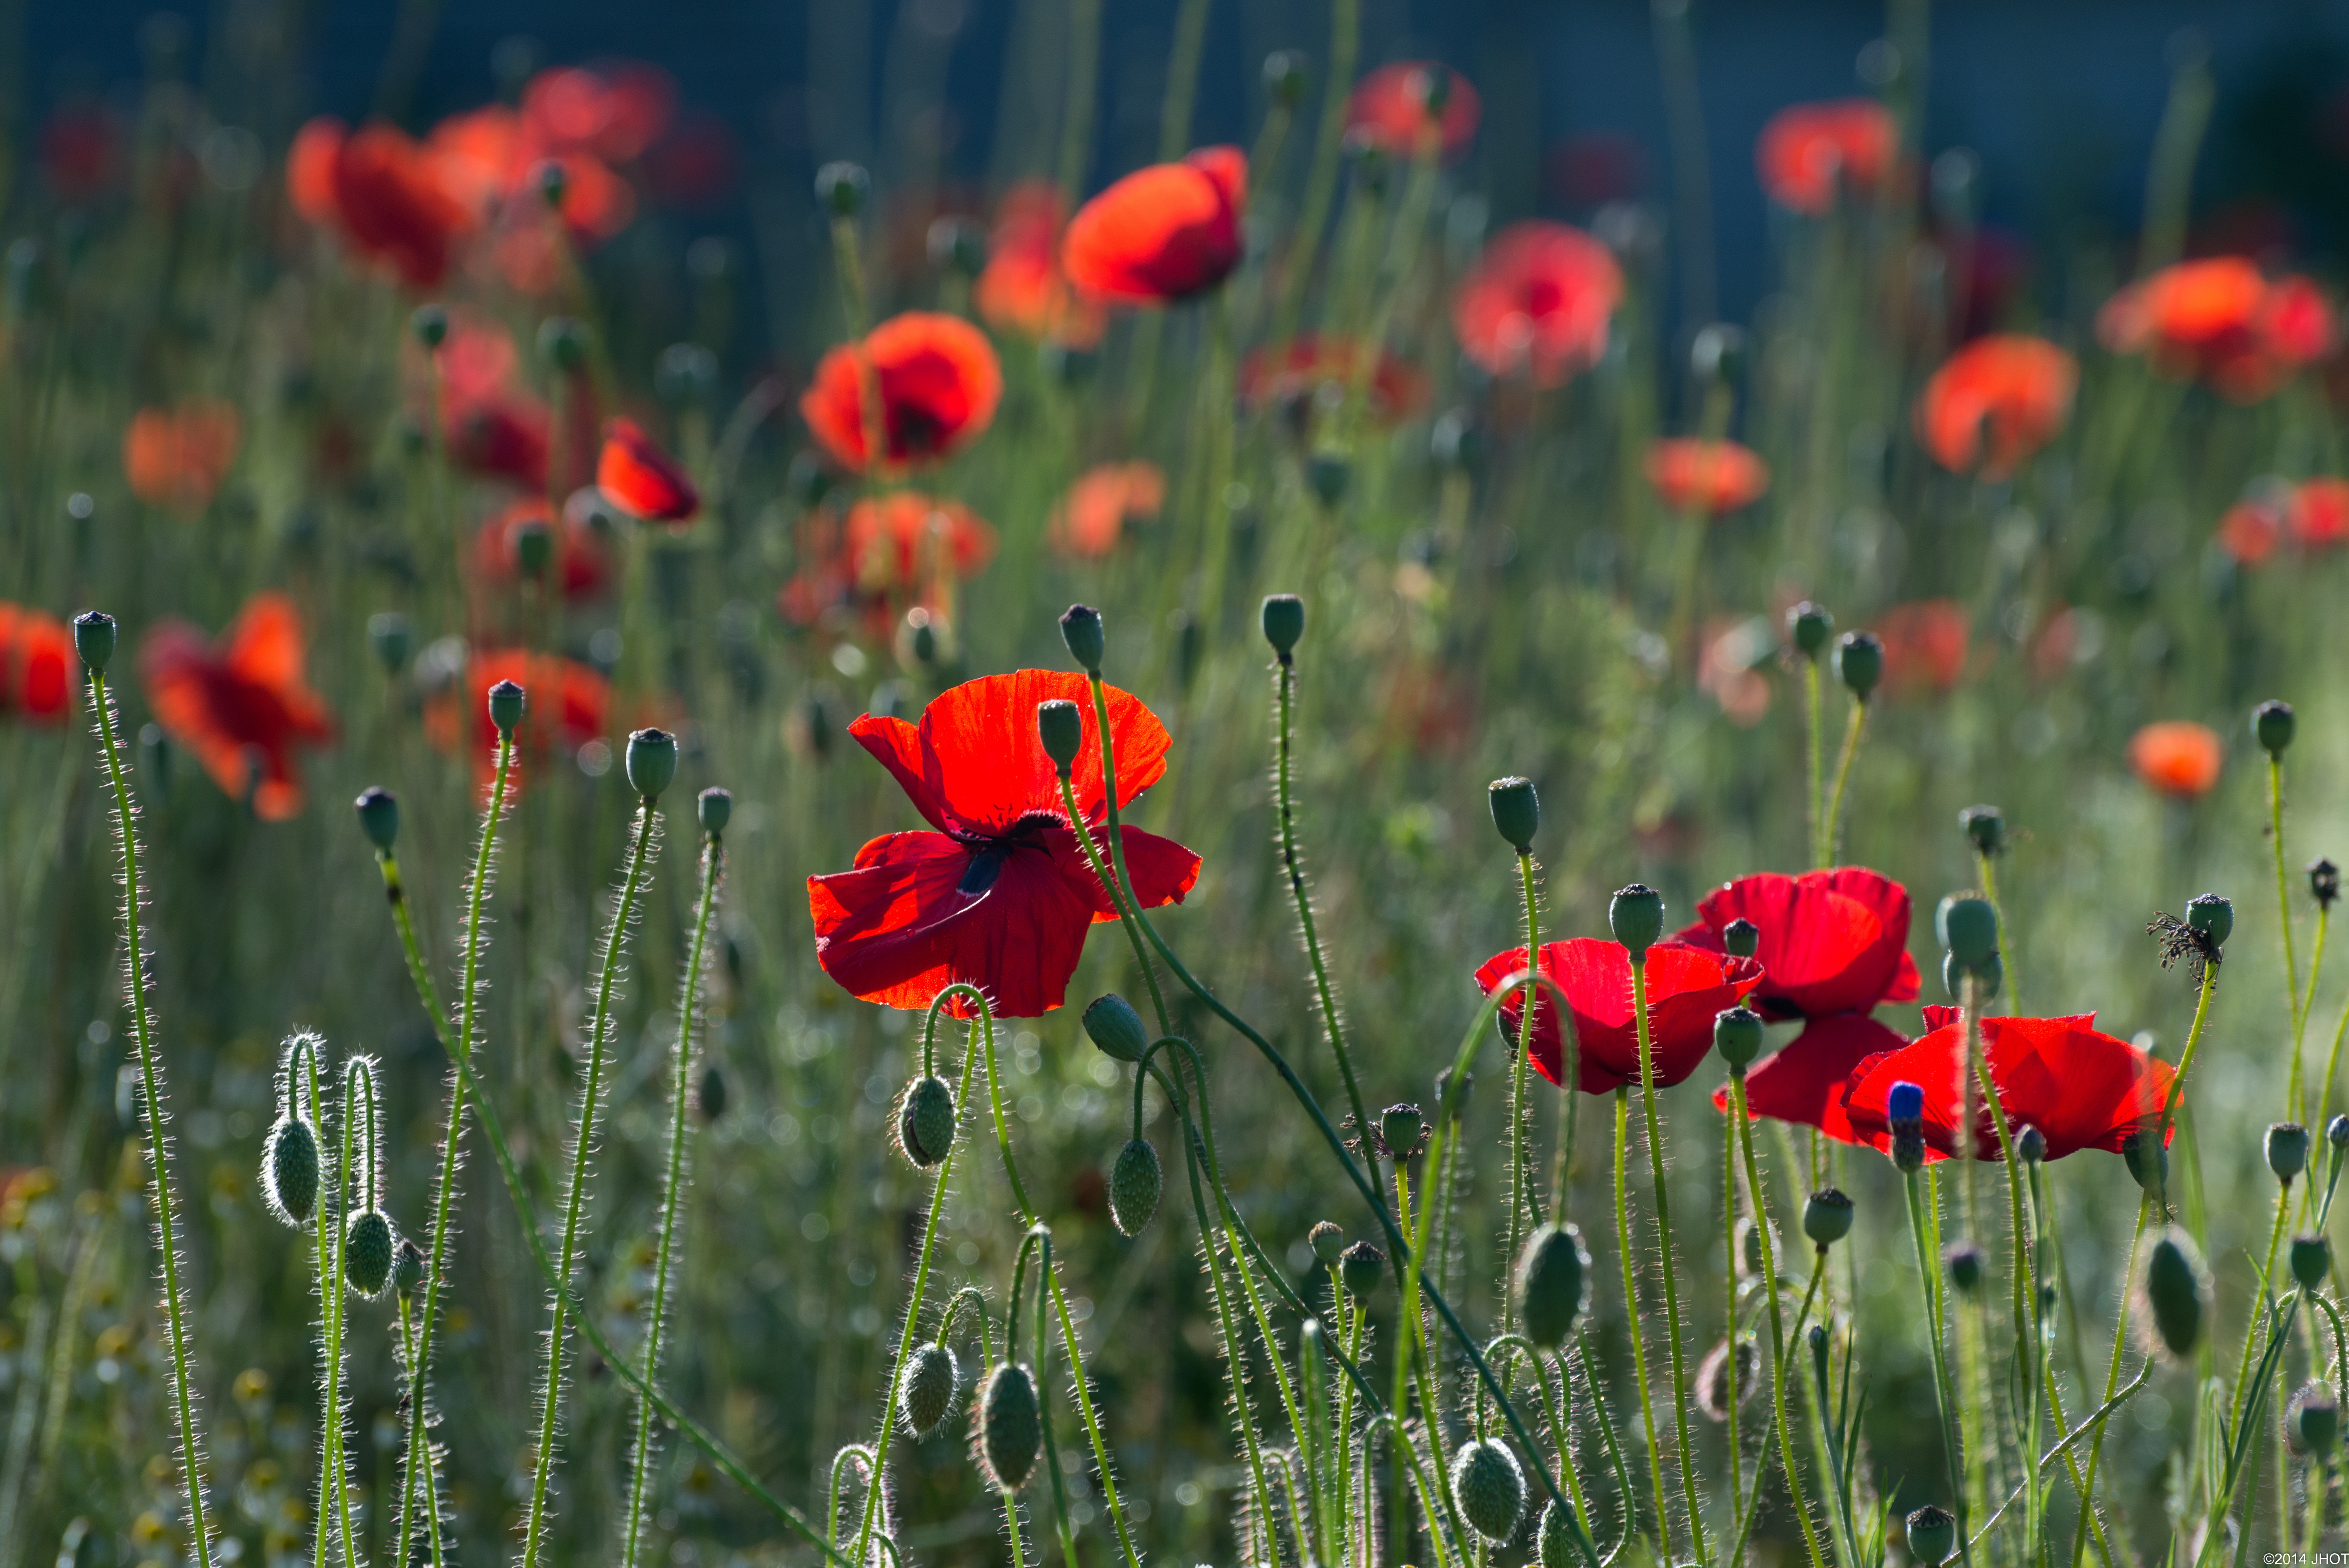
nature, grass, plant, field, meadow, prairie, flower, petal, summer, red, botany, flora, wildflower, flowers, netherlands, grassland, poppy, poppies, coquelicot, macro photography, flowering plant, grass family, land plant, poppy family